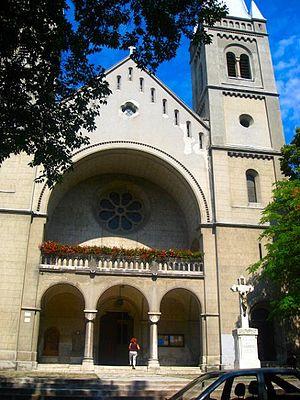
L'archidiocèse de Belgrade est un archidiocèse catholique dont le siège est à Belgrade en Serbie.
Subotica est une ville de Serbie située dans la province autonome de Voïvodine, district de Bačka septentrionale. Au recensement de 2011, la ville intra muros comptait 96 483 habitants et son territoire métropolitain, appelé Ville de Subotica, 141 554.
Les monuments culturels de grande importance sont les monuments de Serbie qui, par leur valeur, bénéficient d'un haut degré de protection.